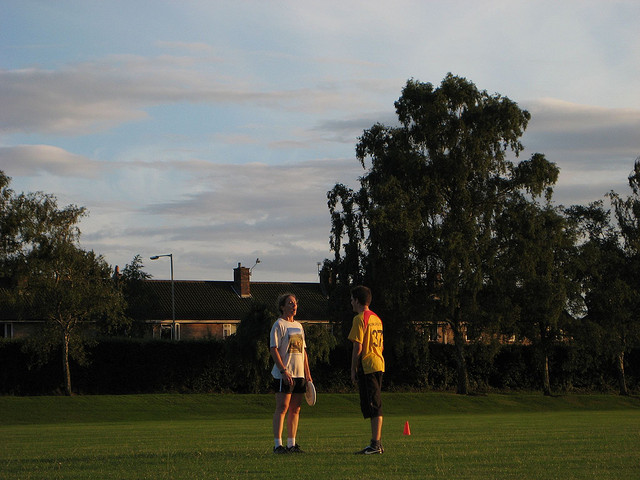
user: Given an image and a question. Answer the question in a short answer. Question: What are these two guys doing? Short Answer:
assistant: talk